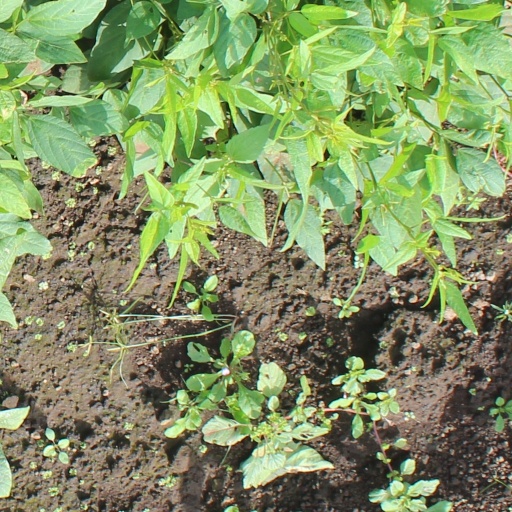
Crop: soybean